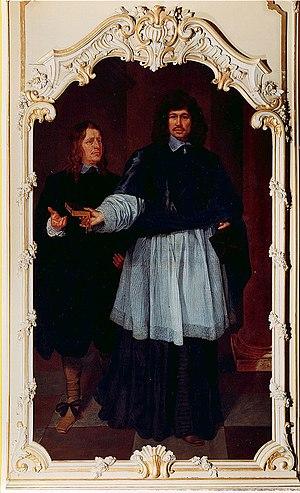
Le chanoine Jean-Baptiste d'Oultremont, (1606-1681) renonce à la vie cléricale après la mort de ses frères au combat, pour se marier à 64 ans et assurer une descendance à sa lignée.
La famille d’Oultremont est une famille contemporaine de la noblesse belge. Cette famille a donné des mayeurs et bourgmestres de Huy et de Liège, des officiers au service des armées impériales jusqu'au XVIIIᵉ siècle et aux armées nationales ensuite ainsi qu'un prince-évêque de Liège de 1764 à 1771. Au XIXᵉ siècle, des membres de cette famille ont accédé aux plus hautes fonctions de l’État : dans l'armée, la diplomatie et la politique jusqu'aux cours royales. Les membres de la famille d'Oultremont reçurent le titre de comte du Saint-Empire par lettres patentesdu 25 février 1731 de l’empereur Charles VI, titre transmissible à tous les enfants nés par mariage.